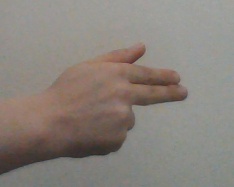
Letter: ghain